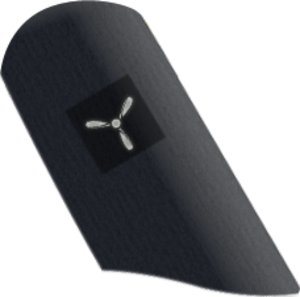
Les codes OTAN des grades des sous-officiers et militaires du rang des armées de l'air définissent des équivalences de grades entre les rangs des sous-officiers et militaires du rang des armées de l'air nationales membres de l'Organisation du traité de l'Atlantique nord.